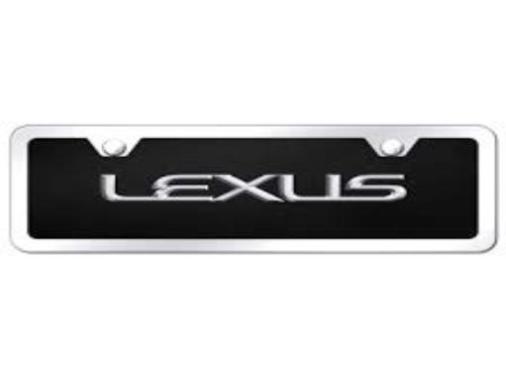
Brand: lexus-2
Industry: Transportation